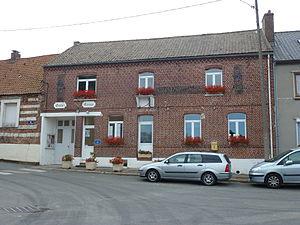
Bellinghem est, depuis le 1ᵉʳ septembre 2016, une nouvelle commune française située dans le département du Pas-de-Calais en région Hauts-de-France.
Herbelles est depuis le 1ᵉʳ septembre 2016 une commune déléguée de Bellinghem et une ancienne commune française située dans le département du Pas-de-Calais en région Hauts-de-France.